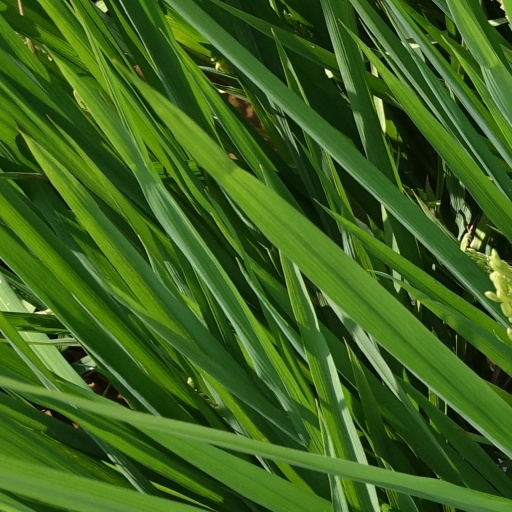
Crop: rice